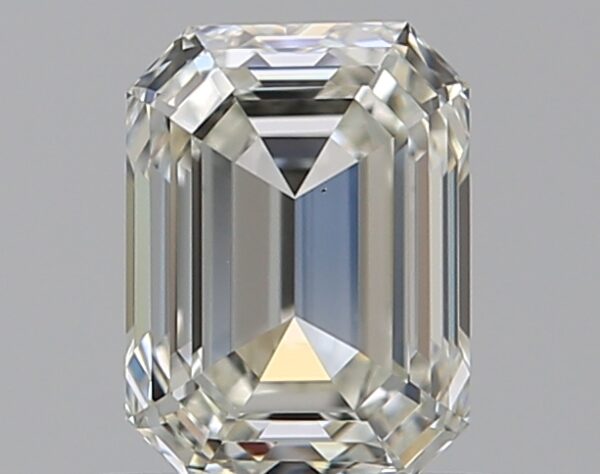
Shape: emerald
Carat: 0.8
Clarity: VS1
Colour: J
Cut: EX
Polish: EX
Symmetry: VG
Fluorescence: N
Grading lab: GIA
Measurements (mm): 5.98 x 4.42 x 3.03